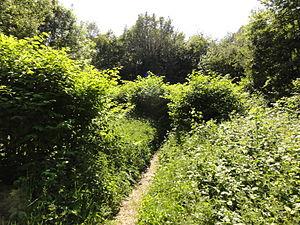
Terril n° 219 dit Vicoigne n° 2, Fosse n° 2 de la Compagnie des mines de Vicoigne, Raismes, Nord, Nord-Pas-de-Calais, France.
Dans le bassin minier du Nord-Pas-de-Calais, 339 terrils sont recensés. En 1969, les Houillères leur ont attribué un numéro individuel, pour les référencer, et les exploiter. Ils sont numérotés d'ouest en est, du nᵒ 1 au 202. Une liste complémentaire a été créée dans les années 1970. Les sites y sont numérotés de 203 à 260, sans logique spécifique, chaque numéro ayant été attribué en fonction des sites susceptibles d'être exploités. Certains sites étant composés de plusieurs terrils annexes ou satellites, une lettre suit le numéro.